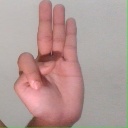
अक्षर: भ